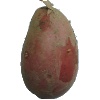
Label: red_potato